Gibson Byrd

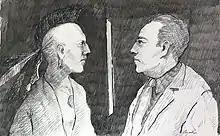
Through the Glass (1970s), pen and ink on paper artwork by Gibson Byrd exploring his Shawnee heritage

Artistically exploring his Shawnee heritage was a recurring theme. In doing so, he would “sort of fool around with the idea, putting past and present together in various combinations”, even showing himself as a Plains Indian, an intentional inaccuracy (1976 interview). A particularly vivid memory he drew upon was a pow wow his Shawnee father took him to when he was around seven and his disappointment that people were in working clothes and not full regalia. “I realize looking back that I probably attended a ‘real’ pow wow not a public one. But I still remember the drumming.”